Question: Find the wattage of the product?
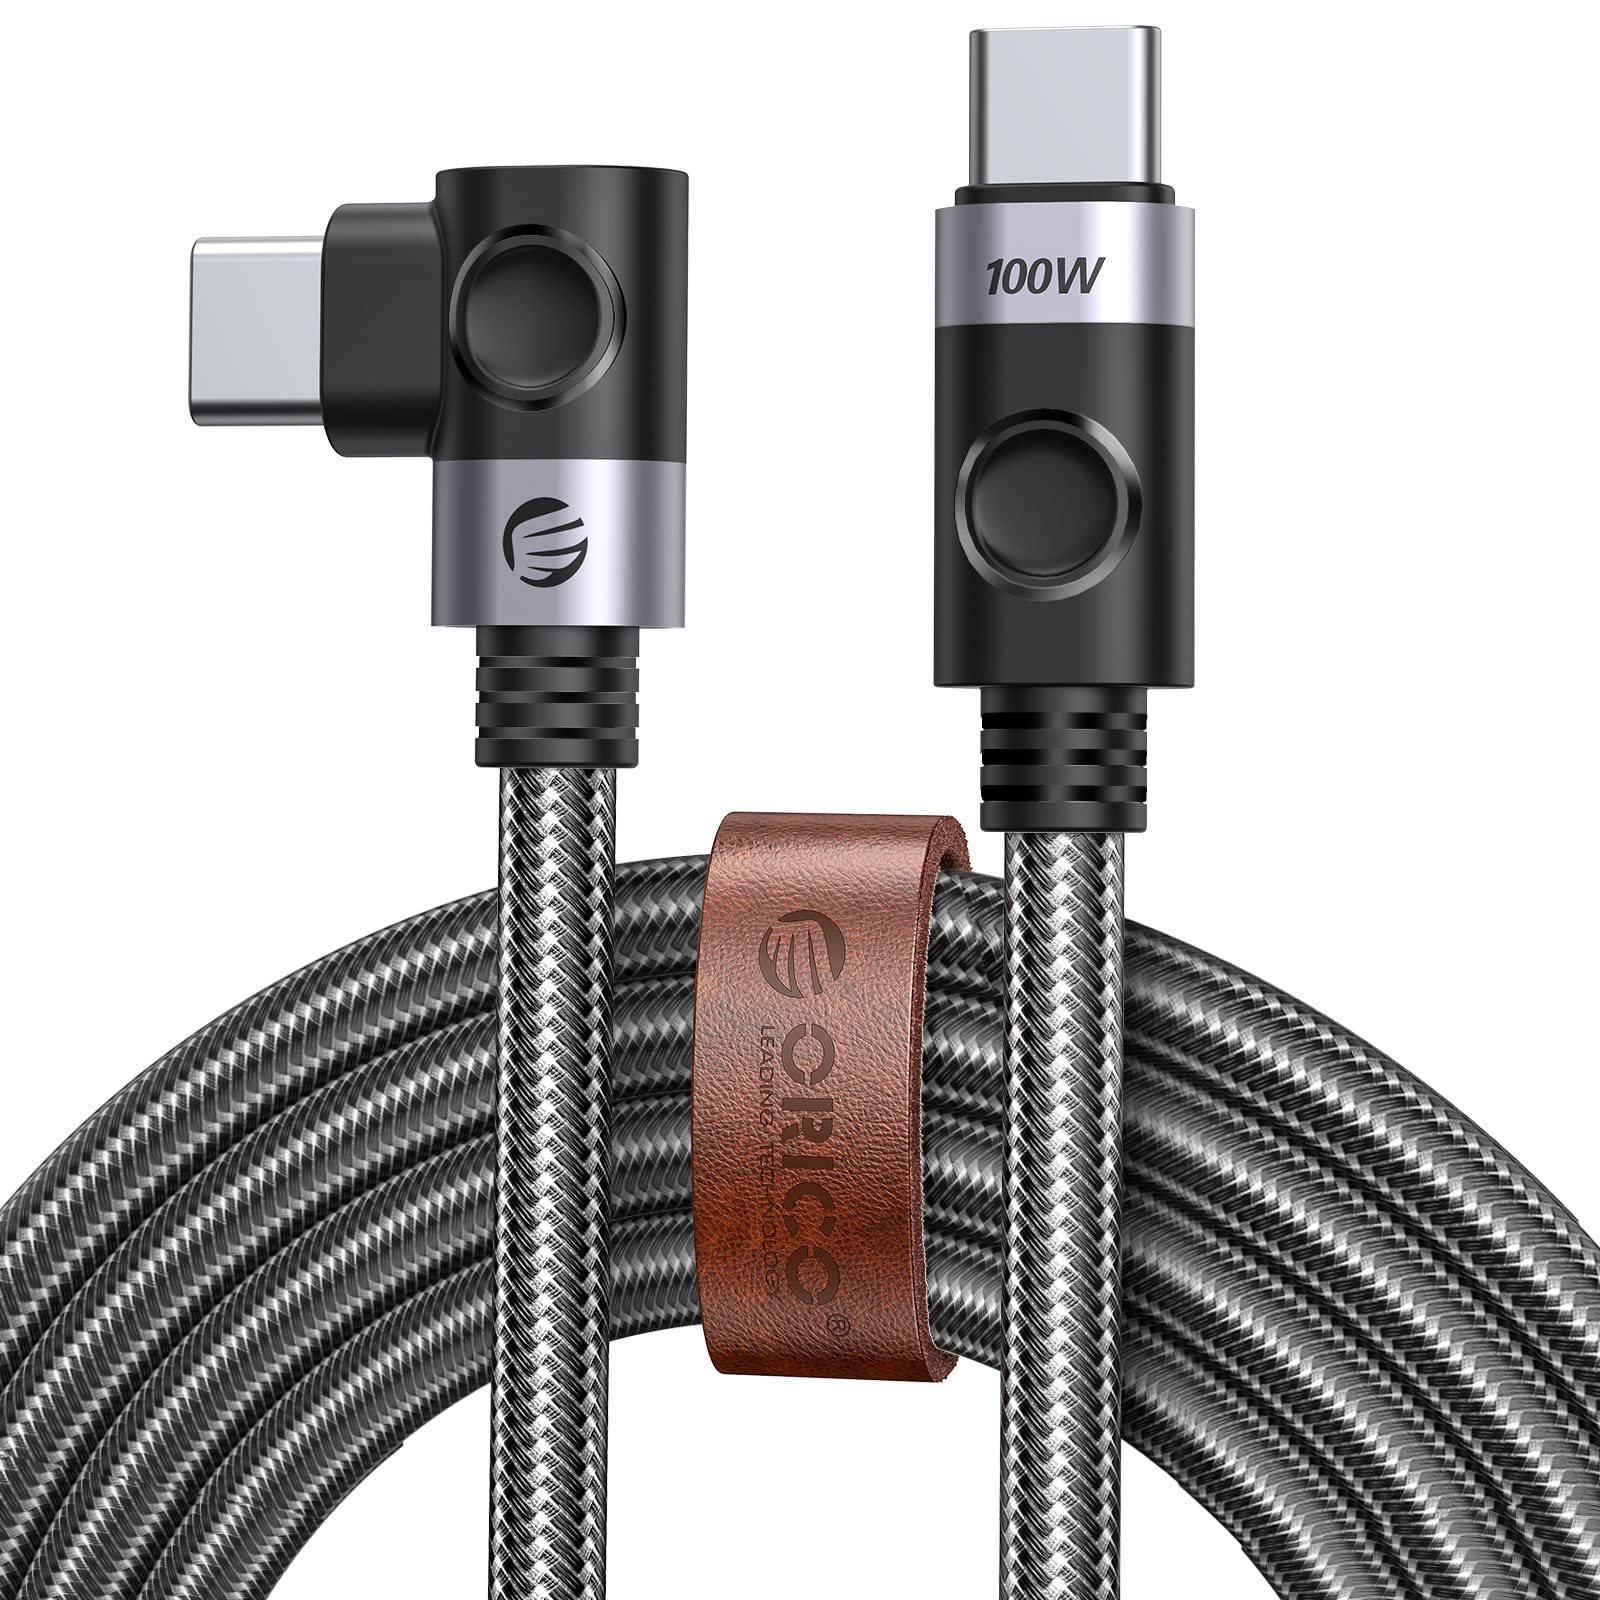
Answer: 100.0 watt